Royal Berkshire Fire and Rescue Service

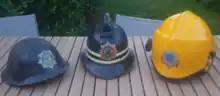
Left a B&RFB Dispatch Riders helmet, Middle a RBFB Sub Officer 'Middlesex' Produced by Cromwell and Right is a RBFRS Pacific F7.

Berkshire & Reading Fire Brigade was formed in 1948 after the Fire Services Act 1947 which led control back to brigades in 1948.